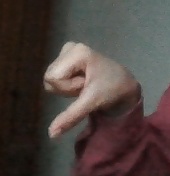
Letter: waw